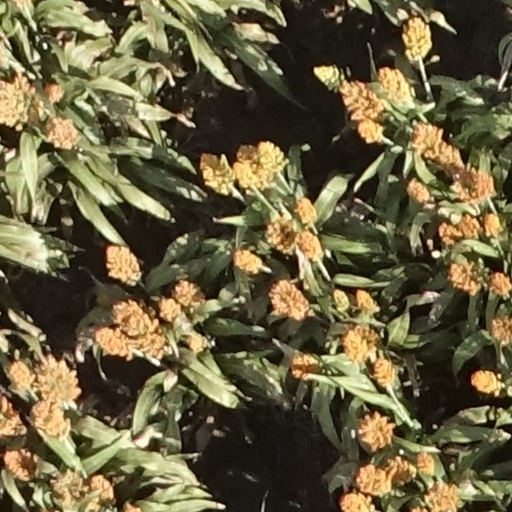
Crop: sorghum